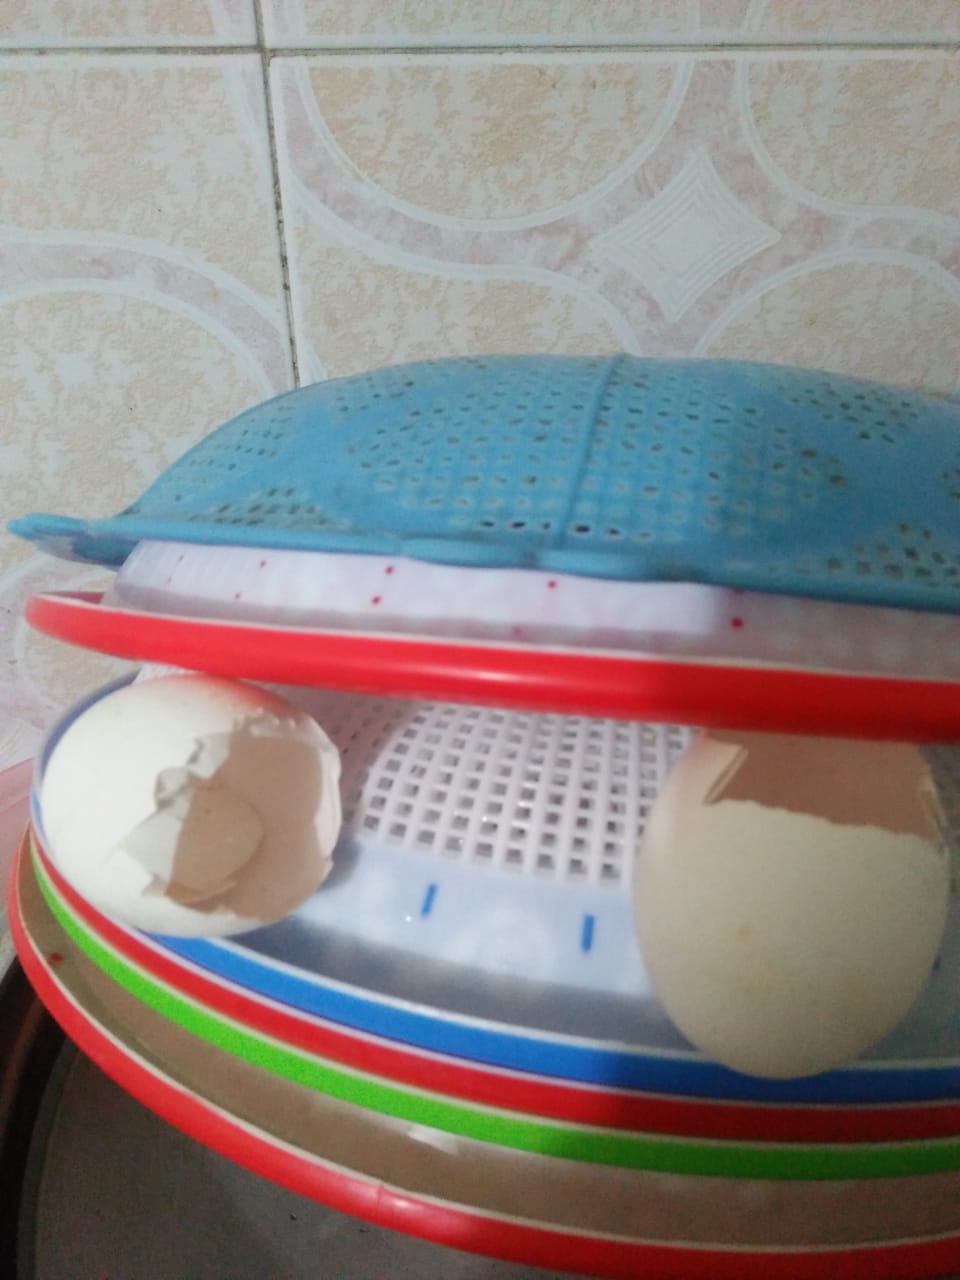
Label: eggshells